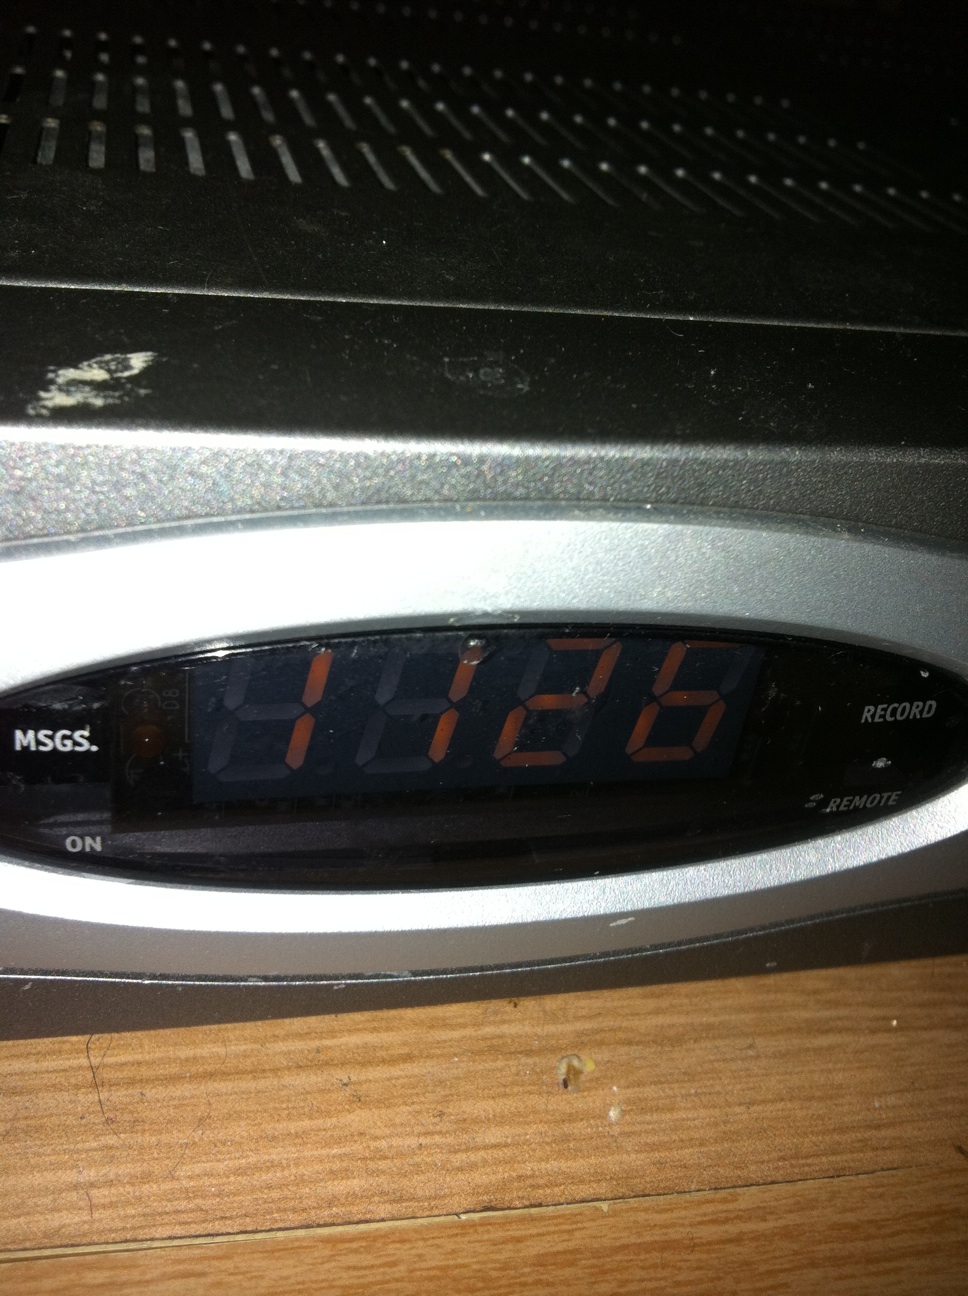Question: Can someone tell me what time it is? I need to know now. What time is it?
Answer: 11:26